2015–16 Oberliga

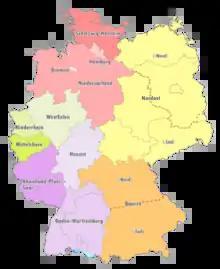
The fourteen Oberligas in Germany in 2015–16

Eleven of the league champions earned direct promotion to the Regionalligas, Bonner SC, Wuppertaler SV, SSV Ulm 1846, SV Seligenporten, VfR Garching, Teutonia Watzenborn-Steinberg, Lupo Martini Wolfsburg, TuS Koblenz, Sportfreunde Siegen, 1. FC Lokomotive Leipzig and FSV Union Fürstenwalde, while third-placed Oberliga Westfalen club TSG Sprockhövel was also directly promoted as the second-placed team, SpVgg Erkenschwick, declined to apply for a Regionalliga licence. In Northern Germany Bremer SV, Germania Egestorf, Altona 93 and SV Eichede competed for two more Regionalliga Nord places in a play-off, which Eichede and Egestorf won, while FC Nöttingen, SC Hauenstein and Rot-Weiss Frankfurt did the same for the Regionalliga Südwest, with Nöttingen earning promotion. In the Regionalliga Bayern promotion/relegation play-off SpVgg Bayern Hof and TSV 1860 Rosenheim earned promotion while FC Augsburg II defended their league place and Viktoria Aschaffenburg was relegated. Of the 45 clubs leaving the Oberliga 38 were relegated while 7 withdrew from the leagues.